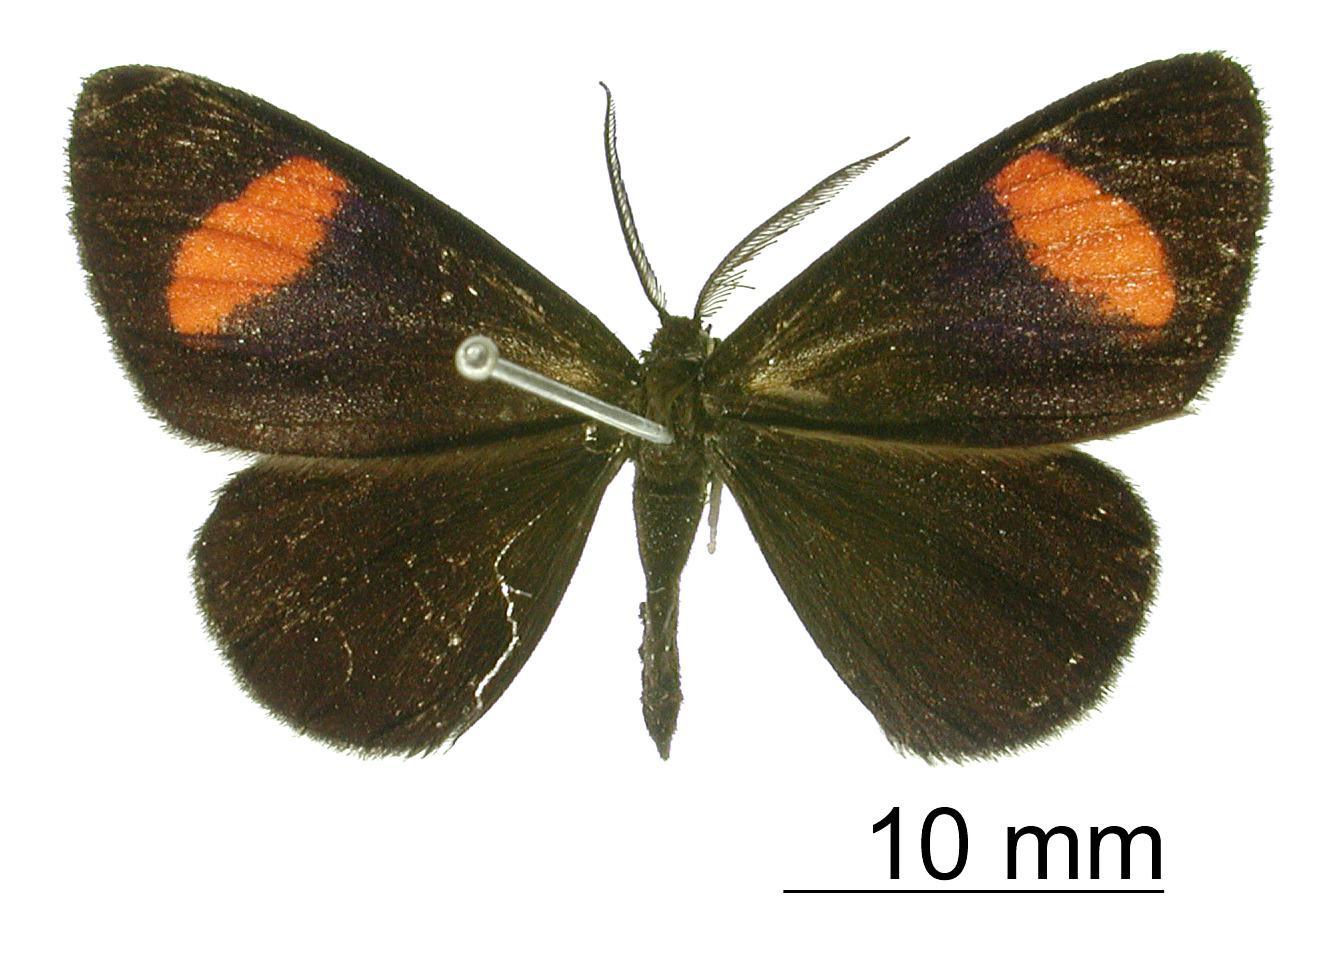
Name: Nelo decipiens
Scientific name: Nelo decipiens Thierry-Mieg, 1905
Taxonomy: Animalia, Arthropoda, Insecta, Lepidoptera, Geometridae, Ennominae
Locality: Ecuador